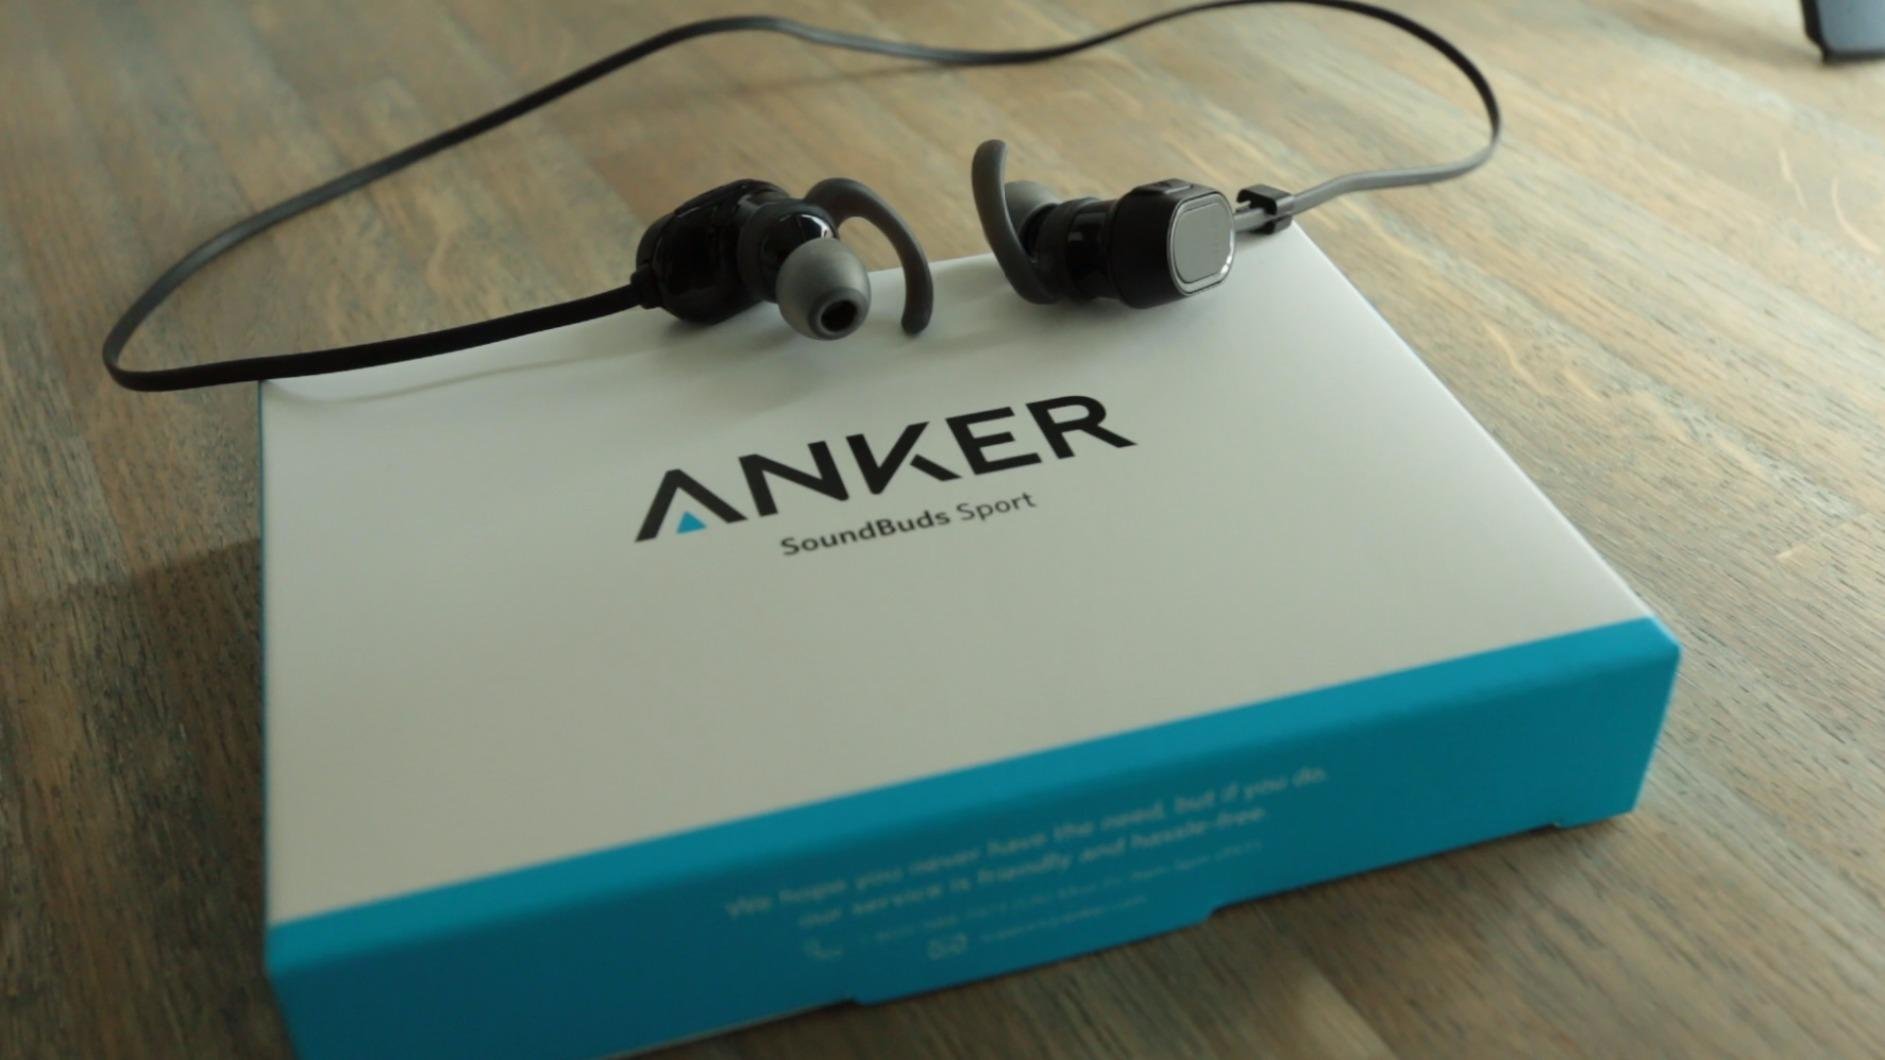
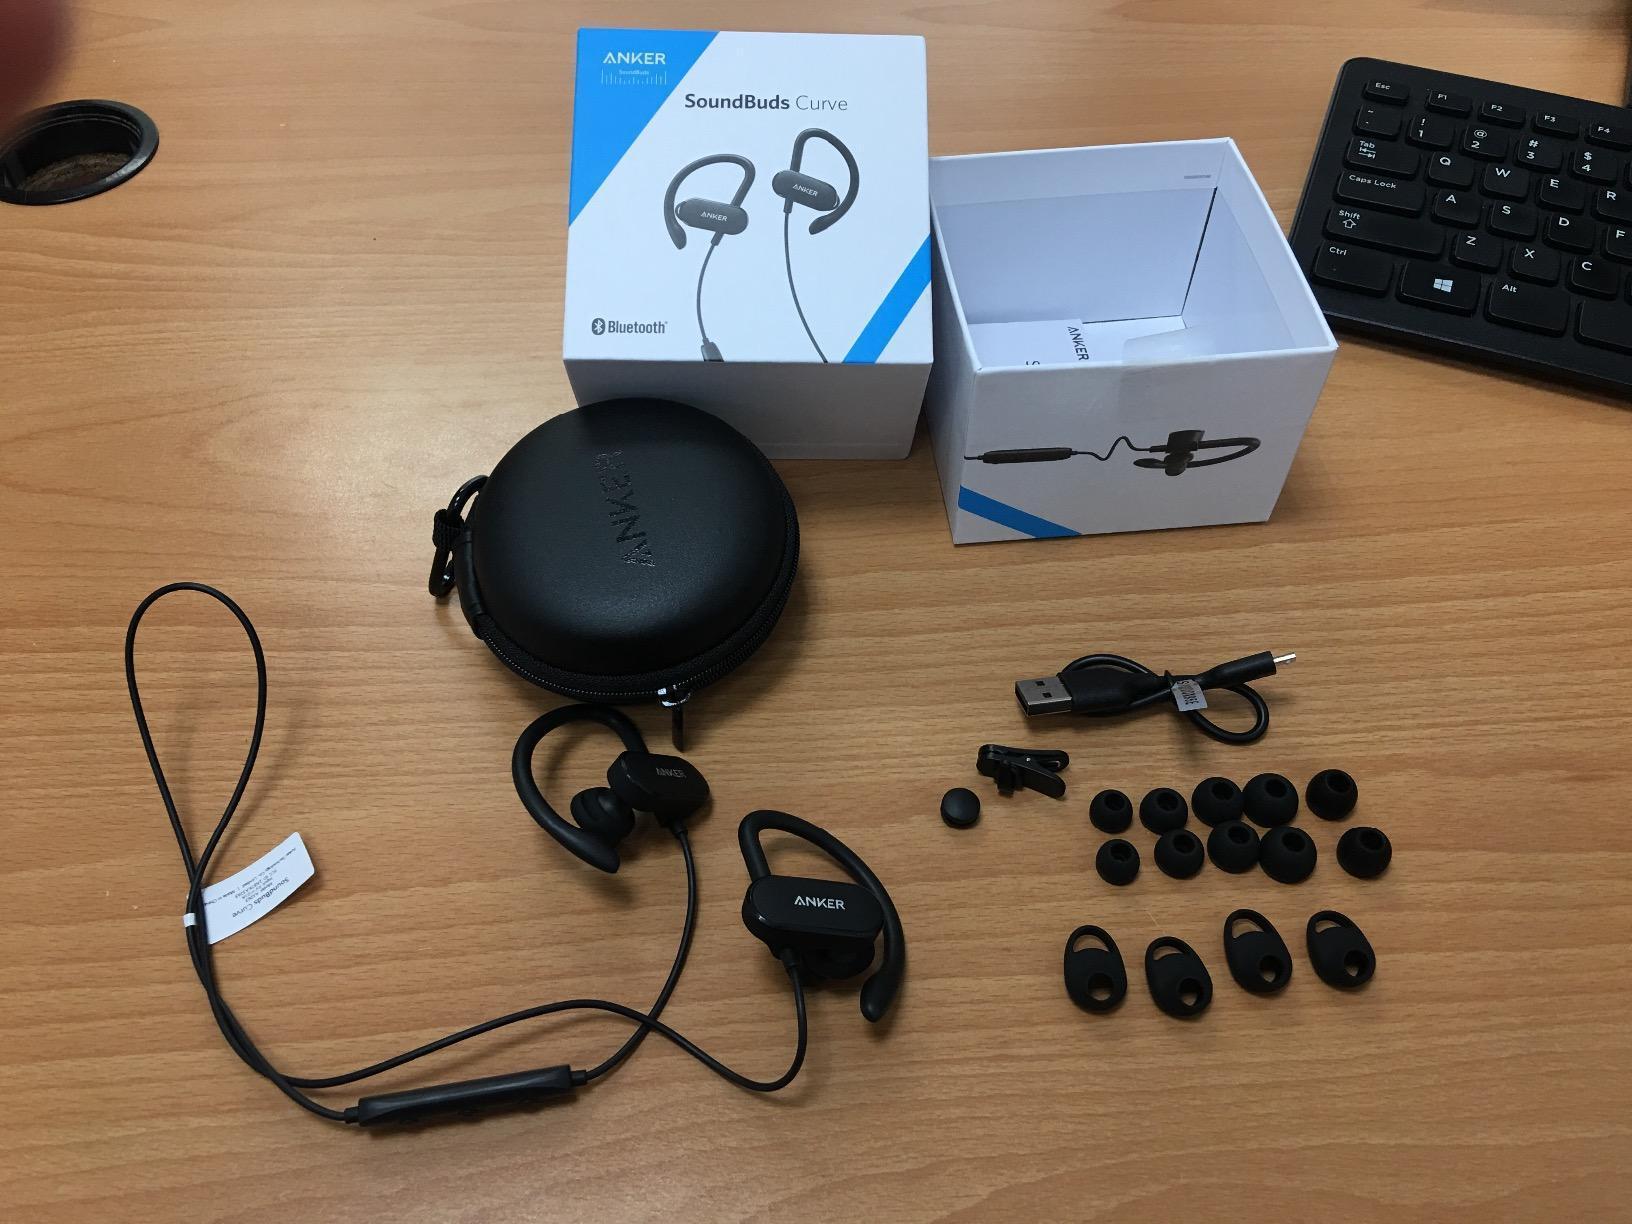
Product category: headphones
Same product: no